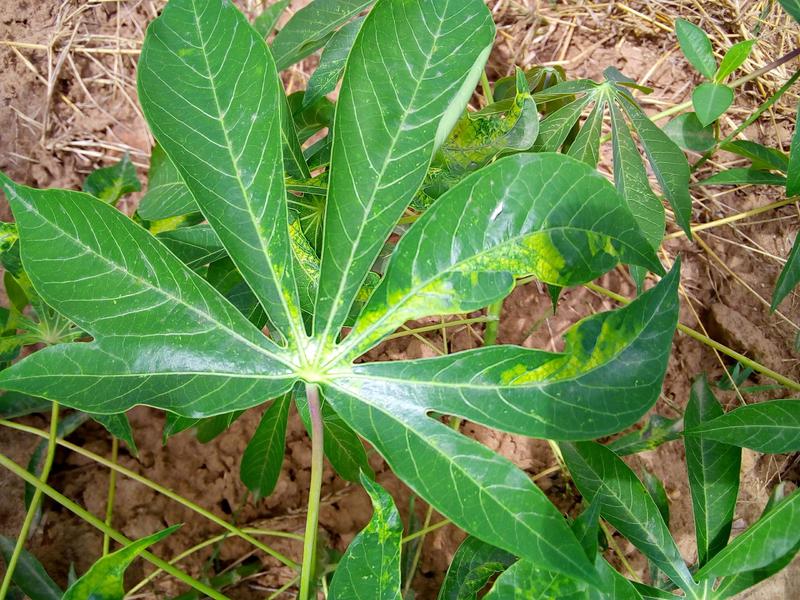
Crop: cassava
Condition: mosaic_disease